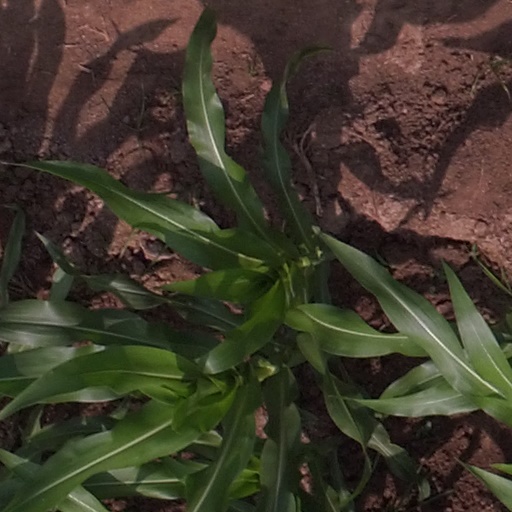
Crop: maize; corn